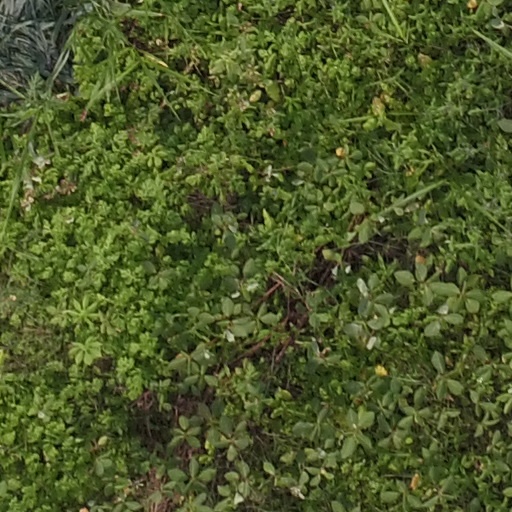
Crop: maize; corn